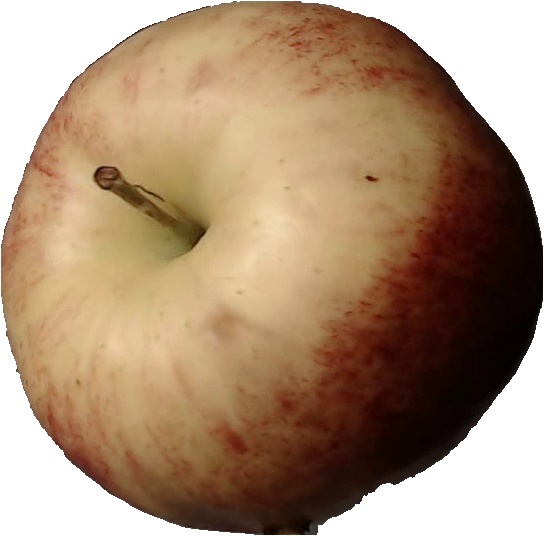
Label: apple_red_3